Édouard Depreux

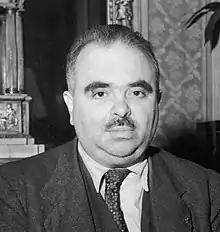
Depreux in 1946

Édouard Gustave Depreux (31 October 1898 – 16 October 1981) was a French socialist journalist, essayist, and politician of the French Fourth Republic; he was born in Viesly ("département" of Nord) and died in Paris.